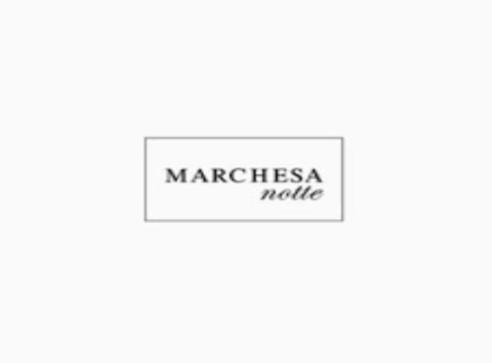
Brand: marchesa
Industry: Clothes